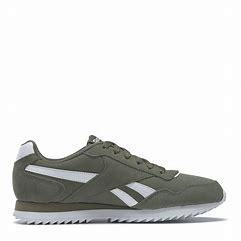
Brand: Reebok
Model: Royal Glide Ripple